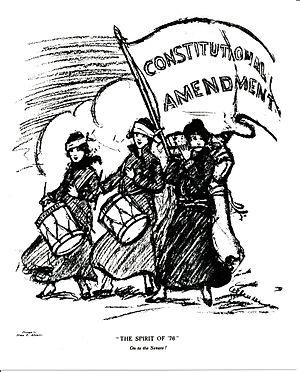
Nina Evans Allender est une artiste, caricaturiste et militante des droits des femmes américaine. Elle étudie l'art aux États-Unis et en Europe avec William Merritt Chase et Robert Henri. Allender travaille en tant qu'organisatrice, conférencière et militante pour le suffrage féminin. Elle est la « caricaturiste officielle » des publications du National Woman's Party, créant ce que l'on appelle maintenant la « Allender Girl ».